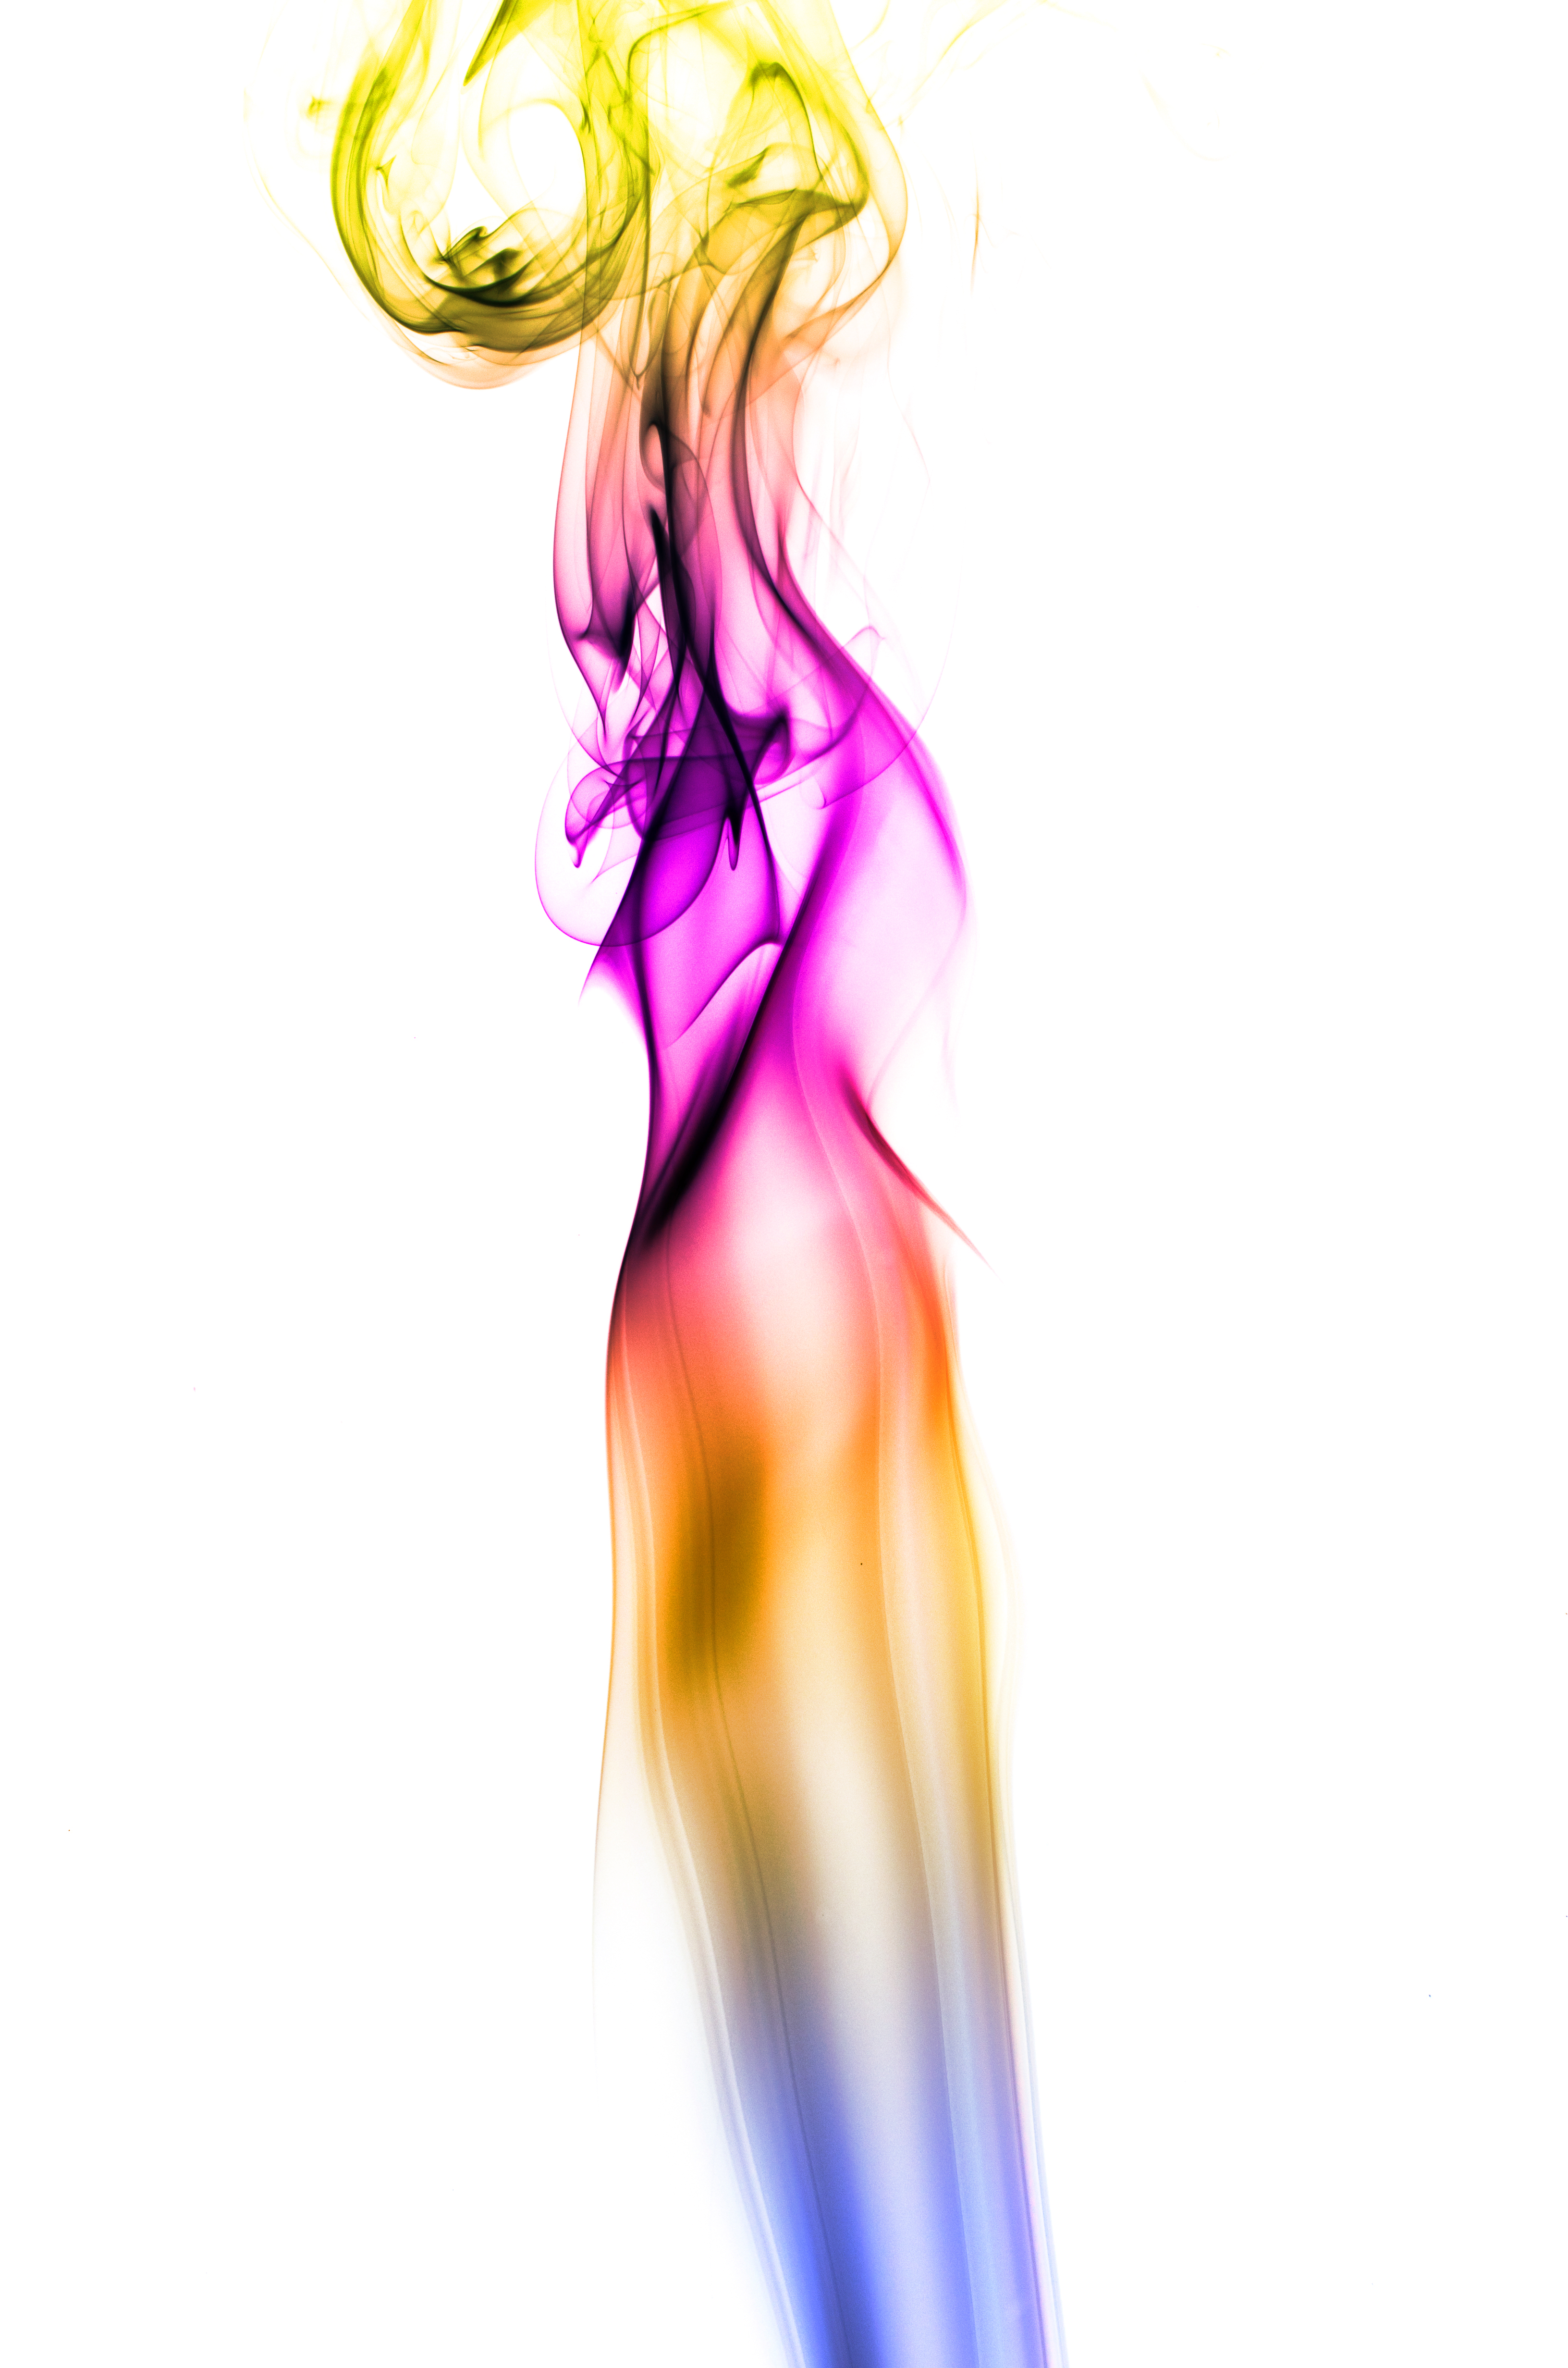
hand, abstract, smoke, orange, green, red, color, macro, micro, nikon, black, colorful, yellow, arm, colour, colors, background, illustration, colours, anime, 40mm, d7000, rauch